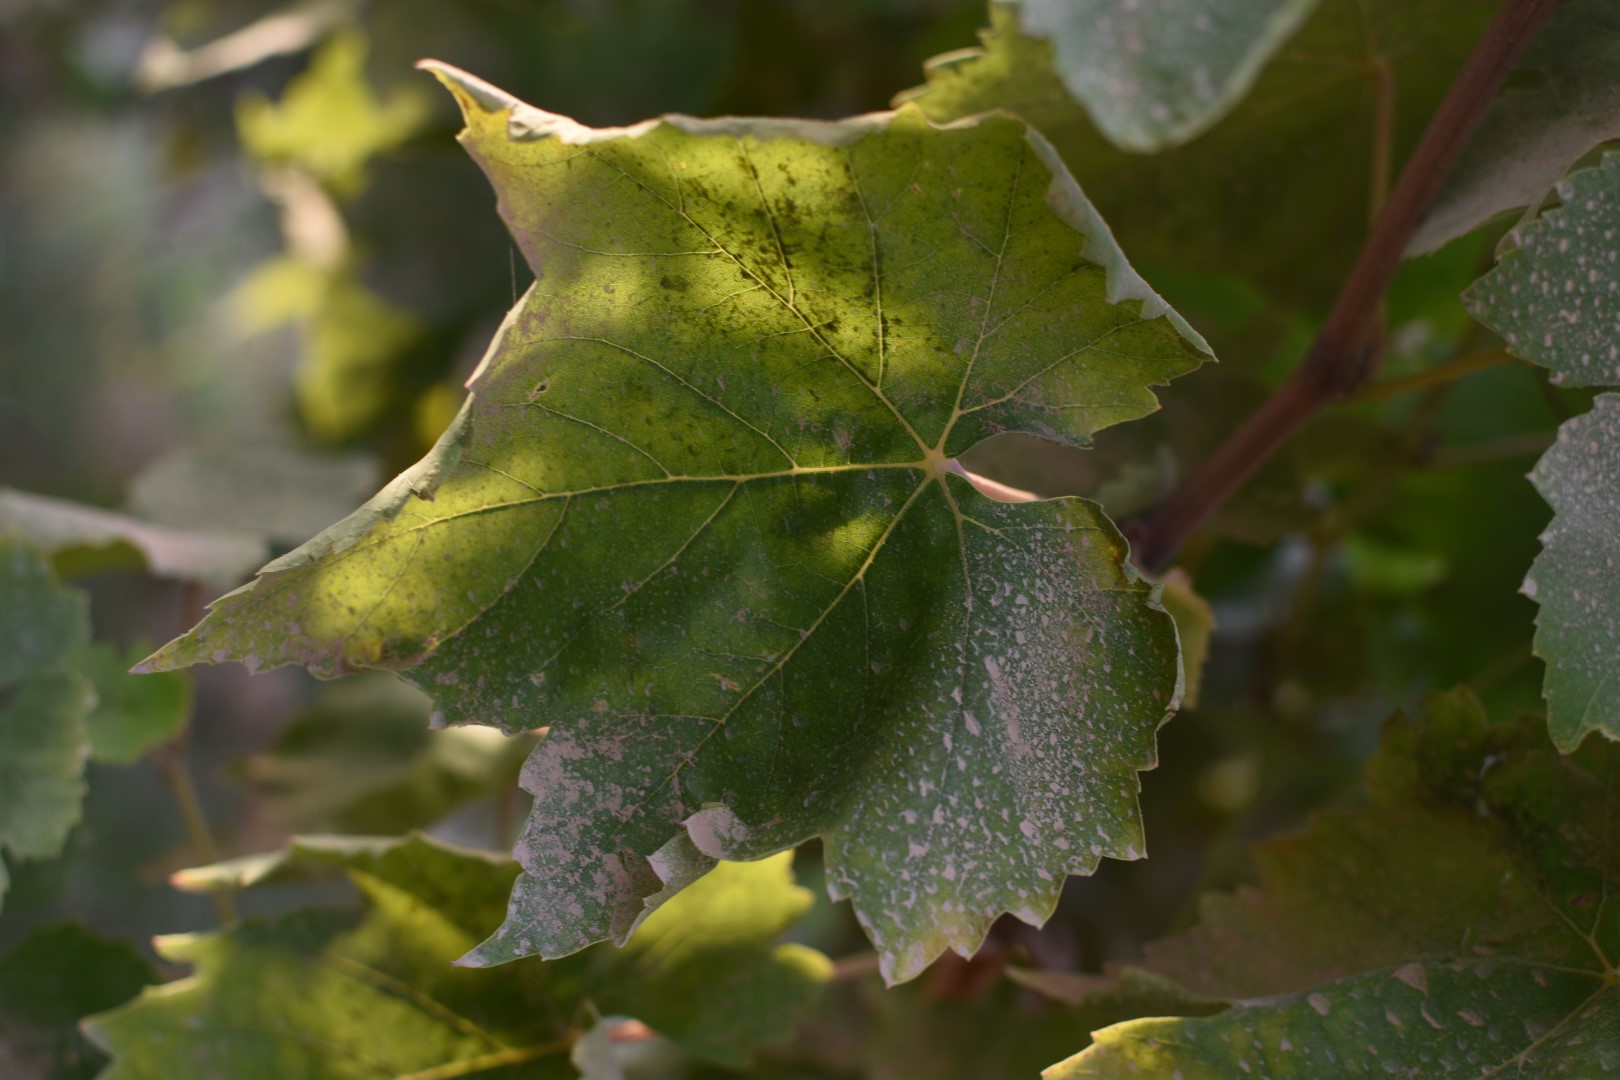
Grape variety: Thompson Seedless